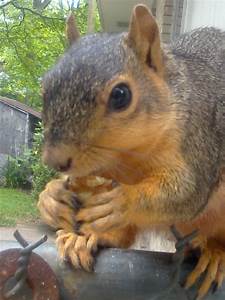
Label: squirrel